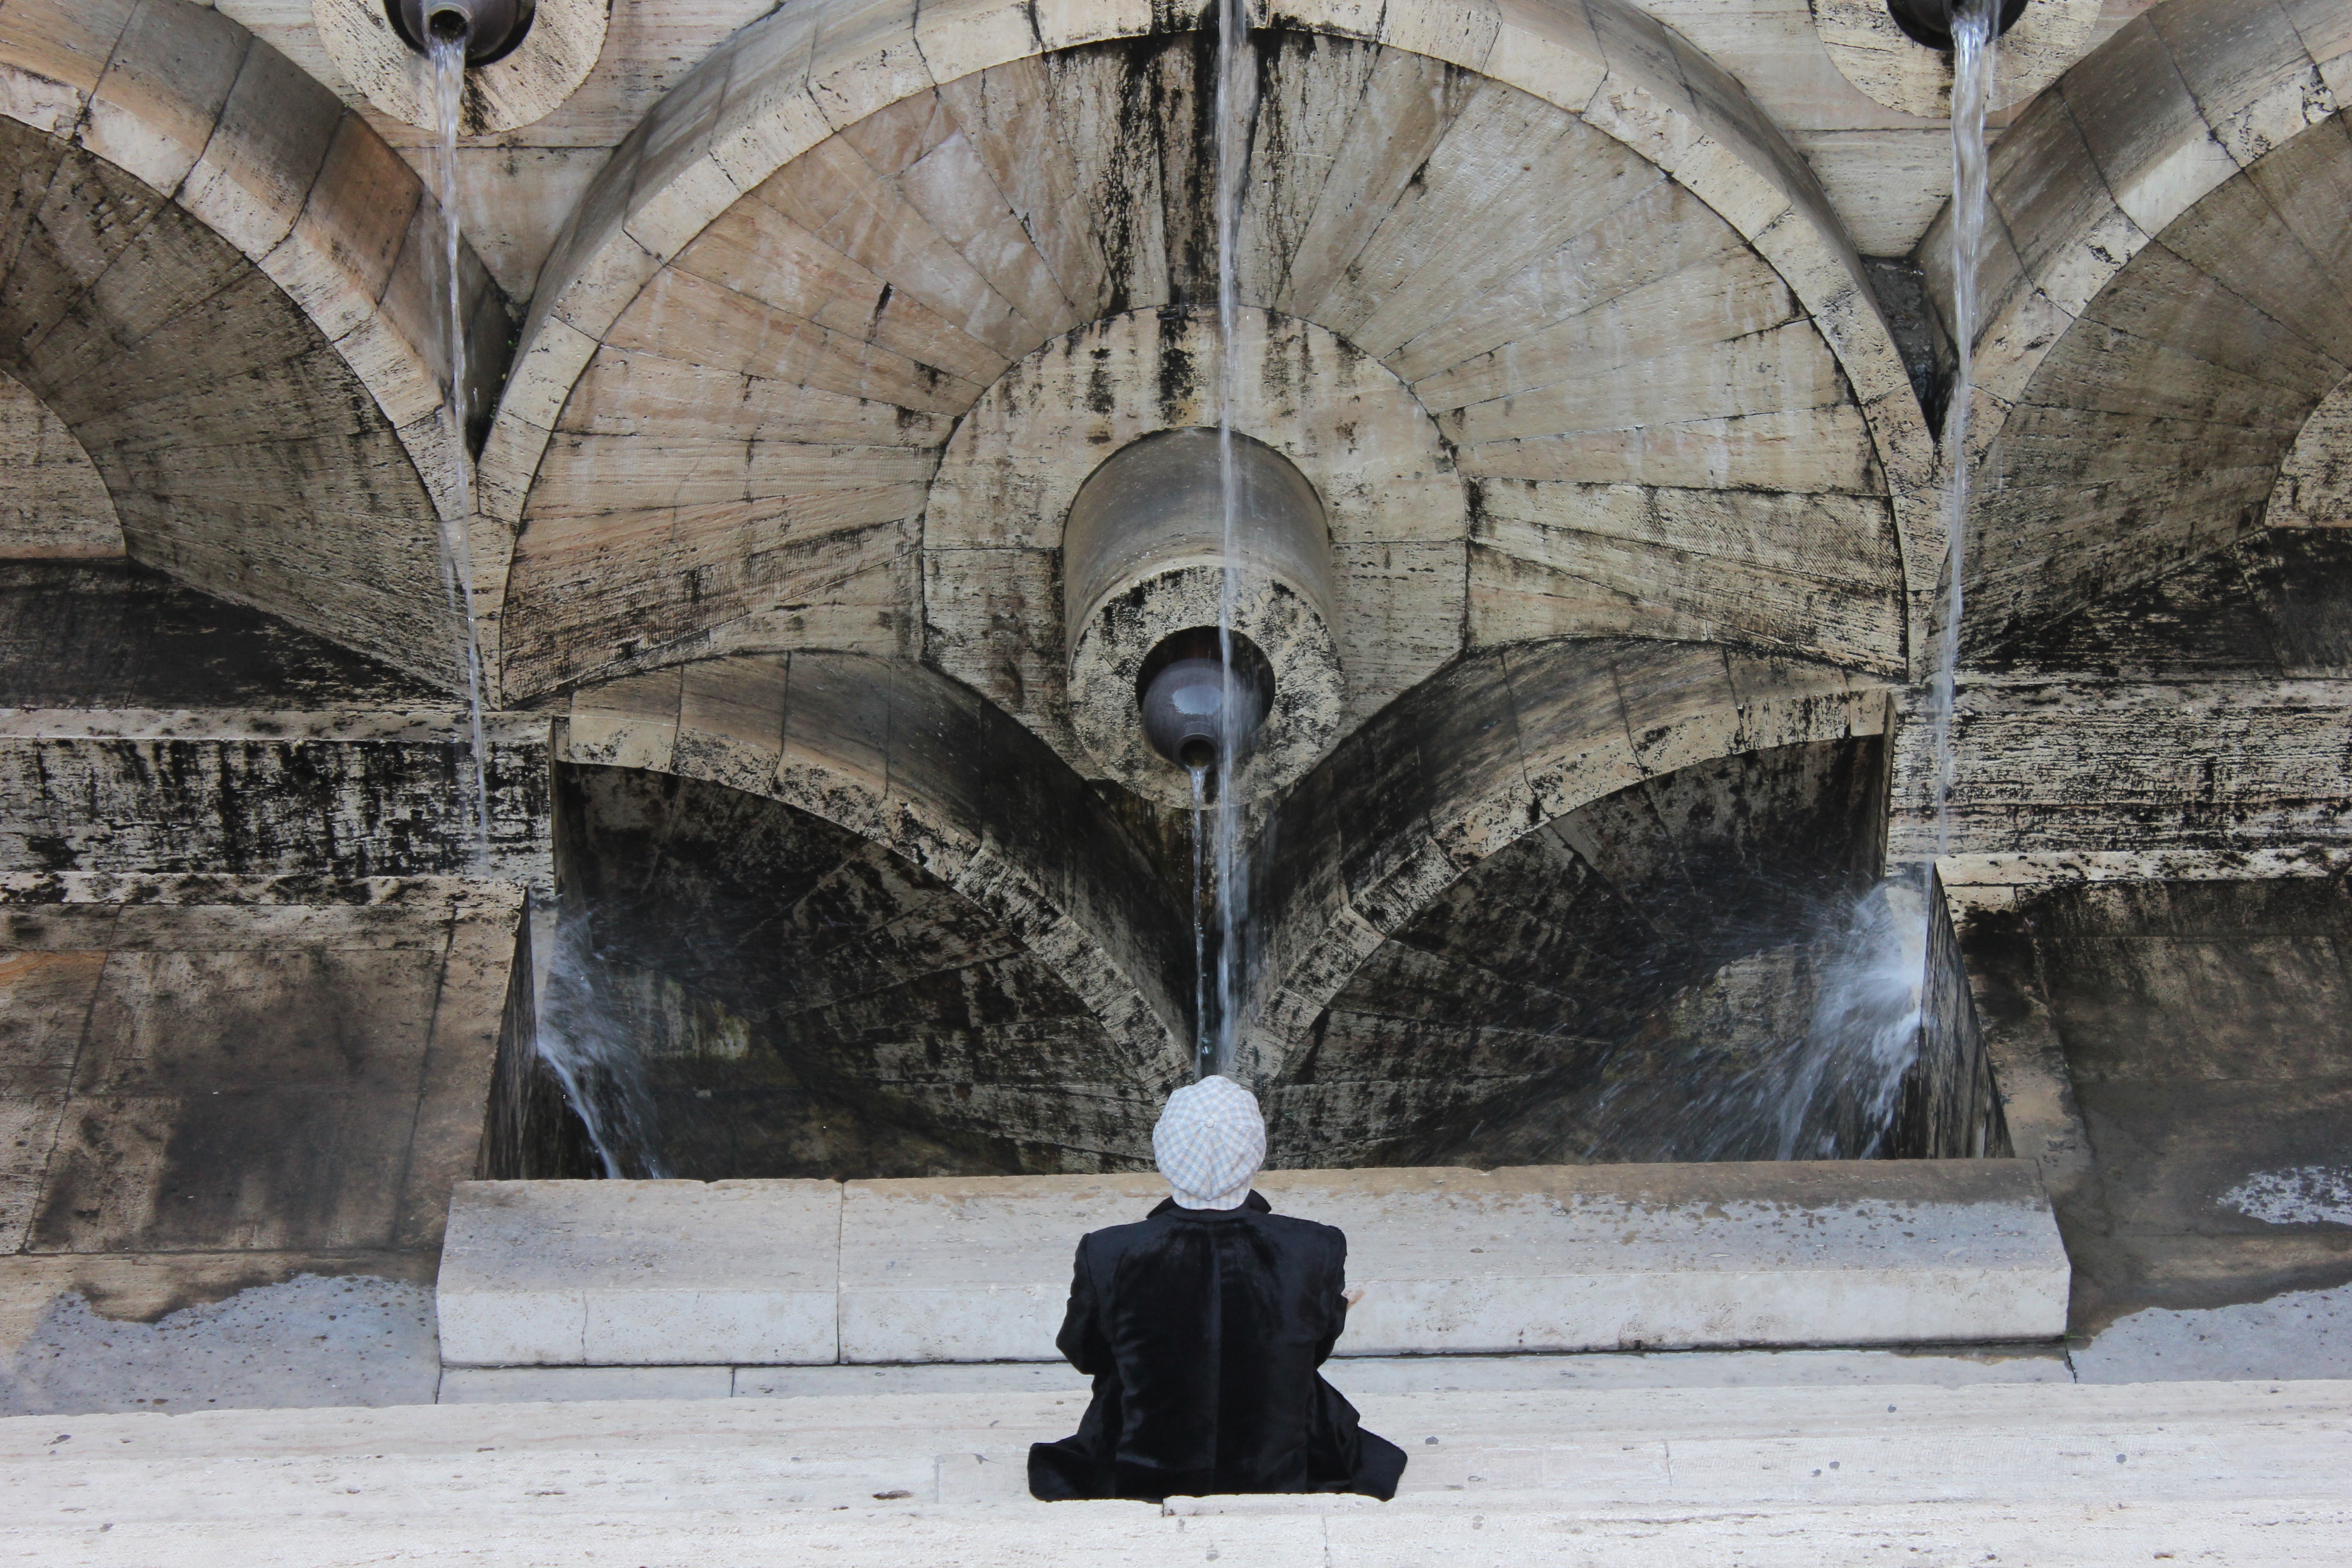
architecture, building, arch, place of worship, temple, monastery, ancient history